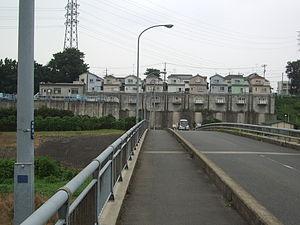
Asaka est une ville de la préfecture de Saitama, au Japon.